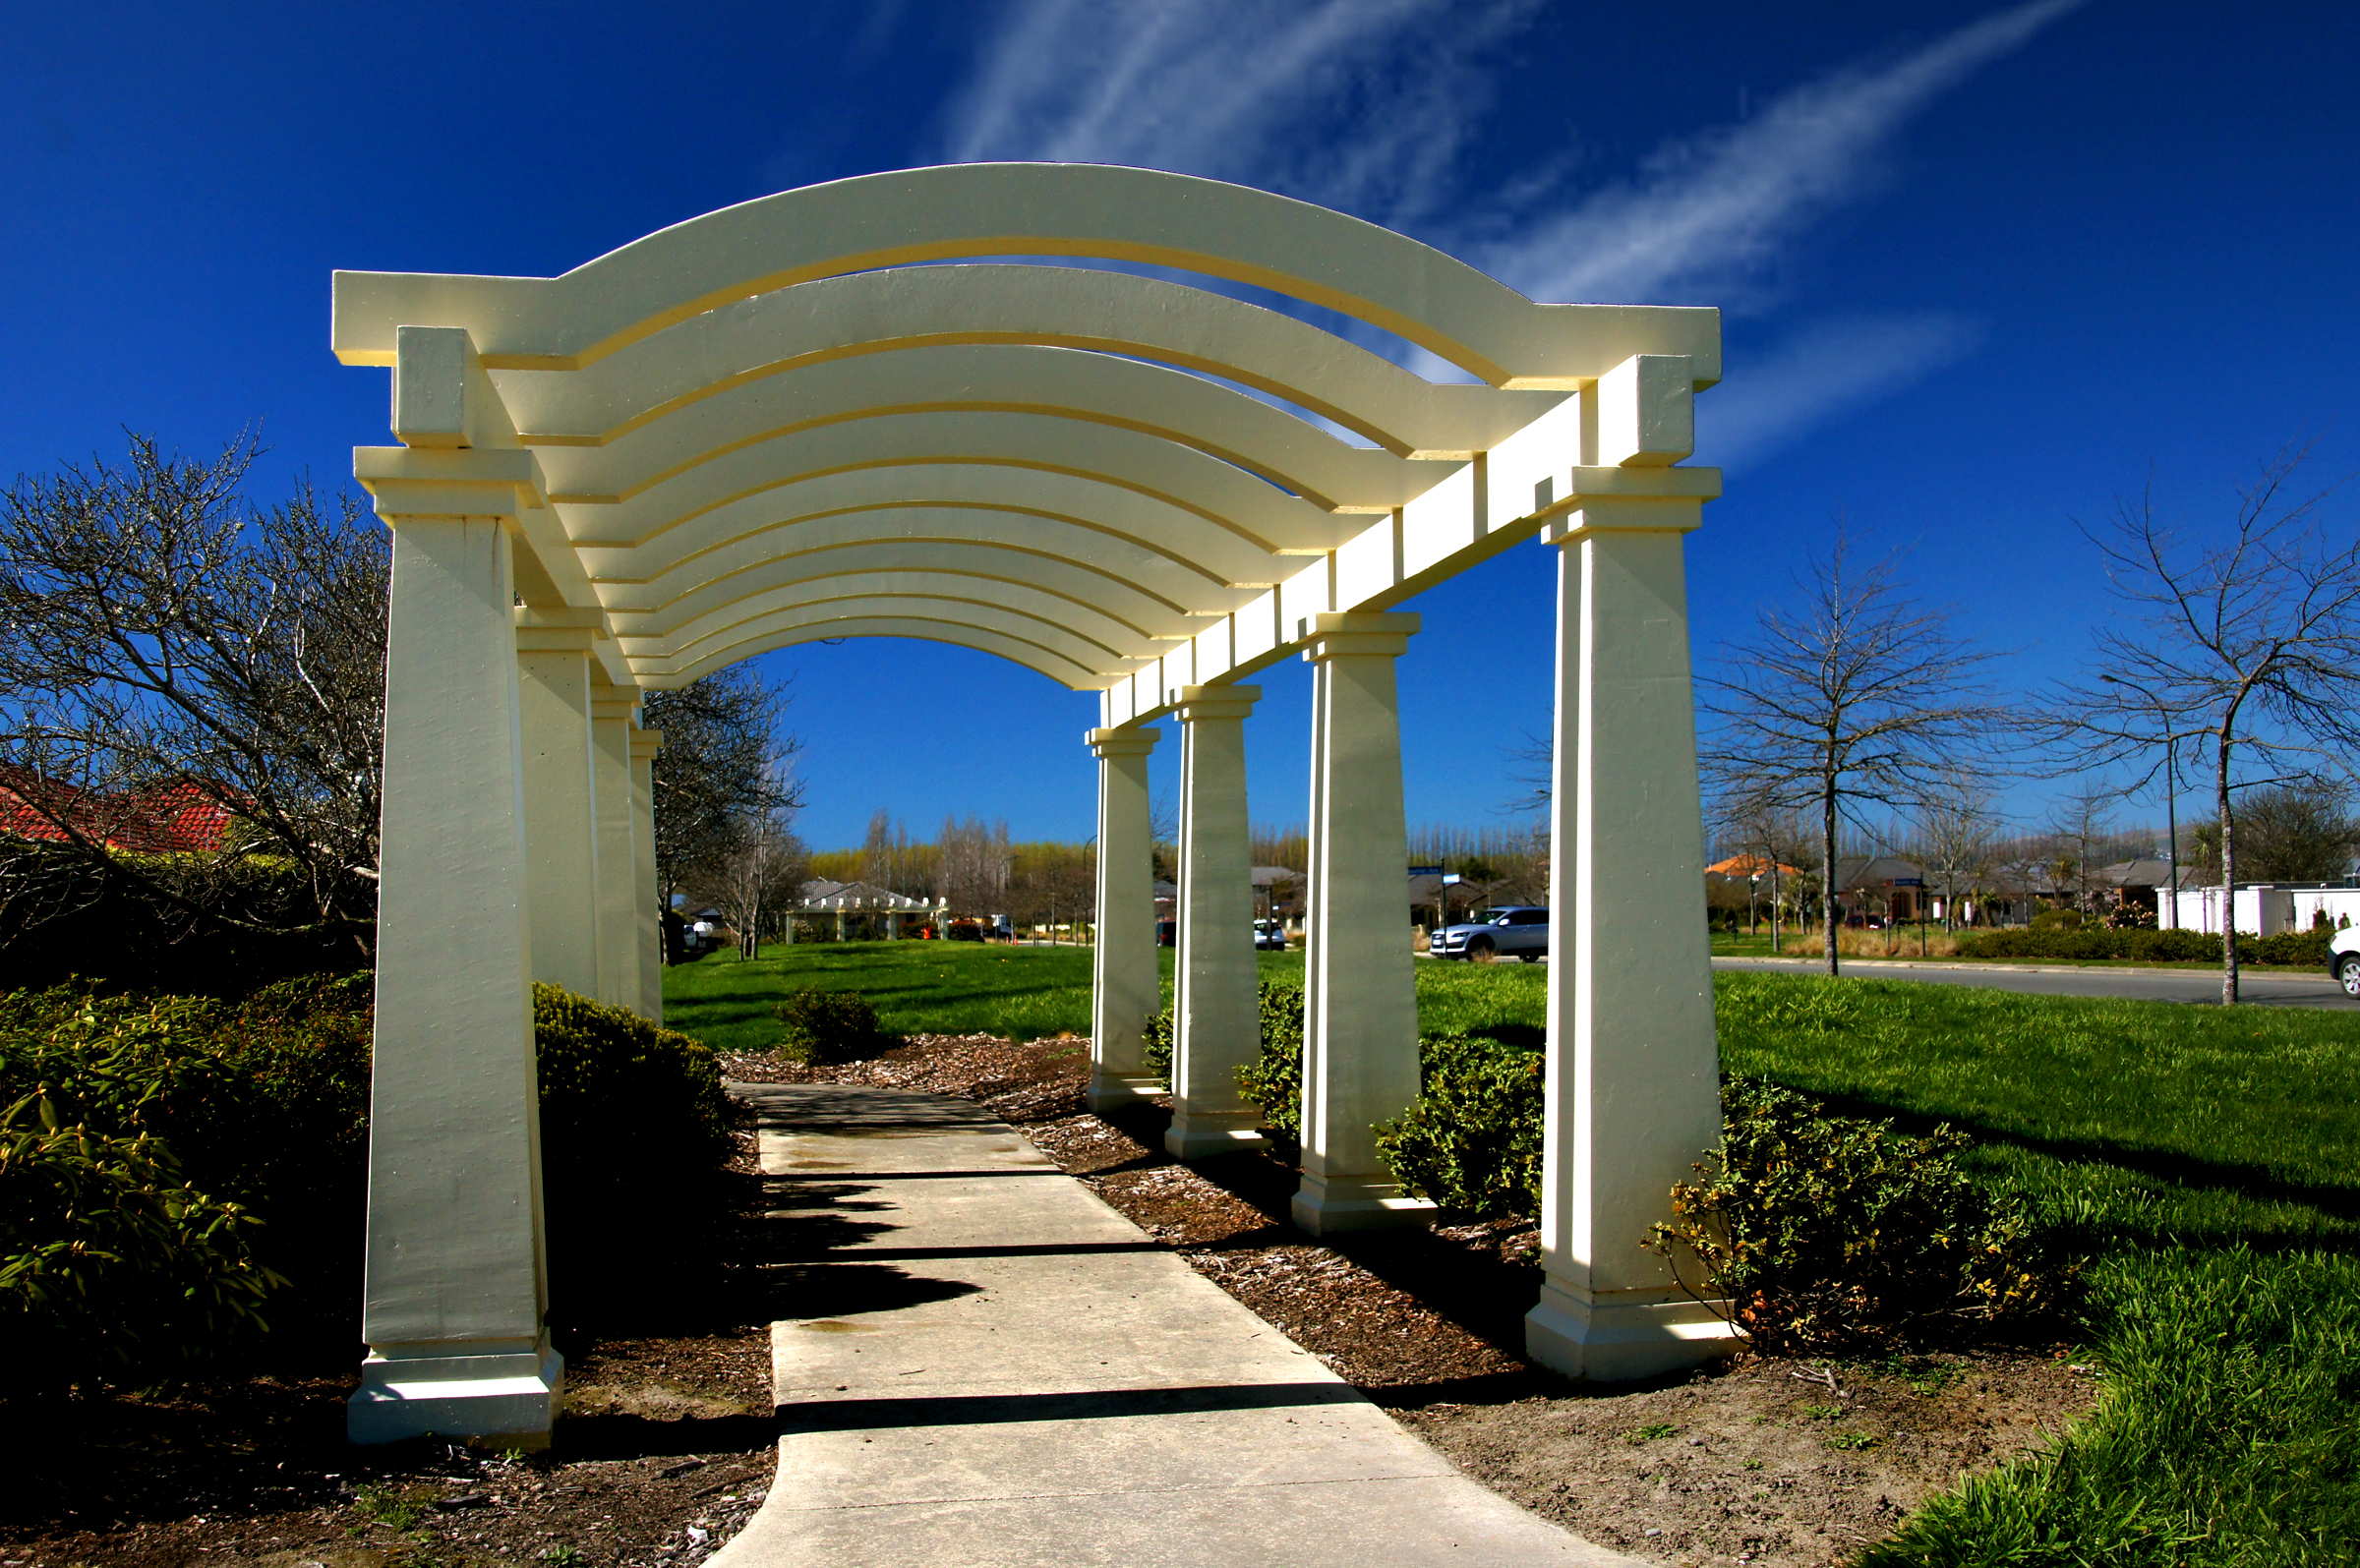
architecture, structure, house, home, arch, column, landmark, facade, gazebo, art, pavilion, geotagged, estate, arbor, northwoodchristchurch, sonydslra580, tamron18270, pavilions, pergola, gardenfeature